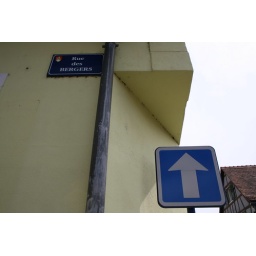
One way street sign in France